Waldeck Pumped Storage Station

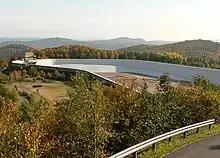
Empty Waldeck I Upper Reservoir

Waldeck I was commissioned in 1931 and has currently an installed capacity of 143 MW. Water is stored in the Waldeck I Upper Reservoir which has a volume of 0.7 mn m³.